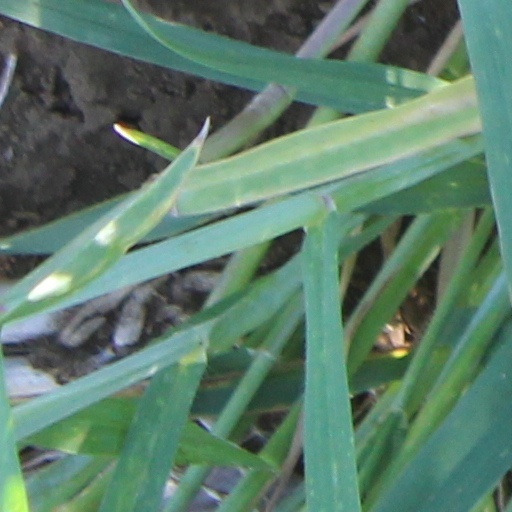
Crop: wheat